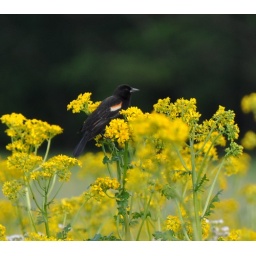
Keep a green tree in your heart and perhaps a singing bird will come ~ Chinese proverb